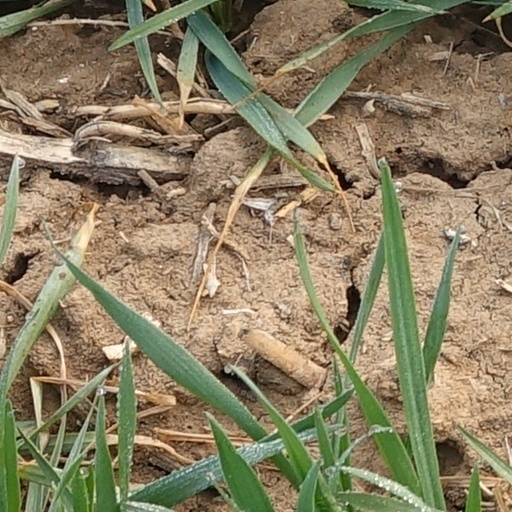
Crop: wheat